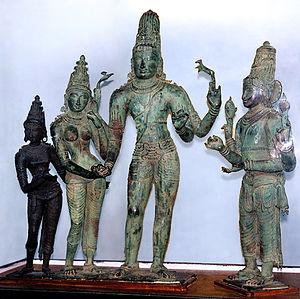
Bronzes de la période Chola / Tamil Nadu